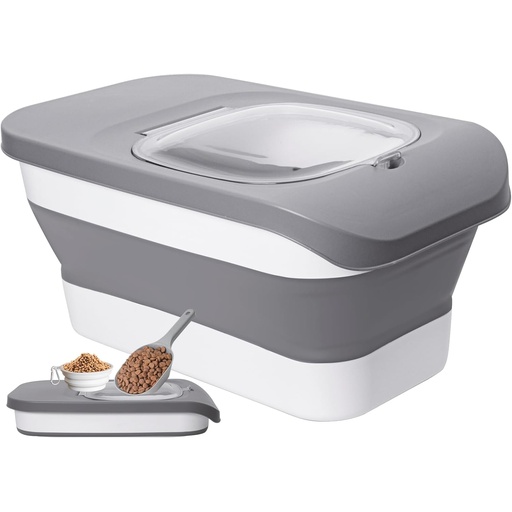
10-13 Lbs Dog Food Stroage Container, Collapsible Dog Food Containers with Airtight Lid, Pet Food Scoop and Silicone Dog Bowl, Pet Food Storage Container Dry Food for Dog, Cat and Other Pets
Overview Brand : DDMOMMY Color : Grey Material : Plastic Material Feature : BPA Free, Reusable Capacity : 13 Pounds About this item Note: Since different cat food storage containers have different sizes, the amount of stylish dog food storage that the pet food container can hold is also different.The maximum capacity can hold 13 pounds of dog food Super Large Capacity: Our cat food container is collapsible and can be resized to pet food storage as needed.Unfolded size: 16x10x8 inches, suitable for storing 10-13 pounds of dog food. Folded size:10x16x3 inches, suitable for storing 6 pounds of dog food. foldable design makes it saving space Airtight Sealing Design: This airtight dog food container features a double air-tight seal, ensuring your pet food stays fresher longer, free from moisture Food Grade Material: The collapsible small dog food container is made of high-density polyethylene plastic, which is tough and durable.The middle folding part is made of TPR material, which is ductile and can be folded repeatedly. This pet food bin for dog food allows you to safely store the food of your lovely family members in our dog treat container Control of Food Intake and Space-Saving: The dog food travel container comes with a dog food scoop,you can more easily control the amount of food taken out and the food intake of your pets.The dog food bin is also foldable, making it easy to store and saving precious space in your home
Brand: DDMOMMYCOLLAPSIBLEFOODSTORAGECONTAINERFAMILY
Category: Animals & Pet Supplies > Pet Supplies > Pet Food Containers > Food Storage Bins